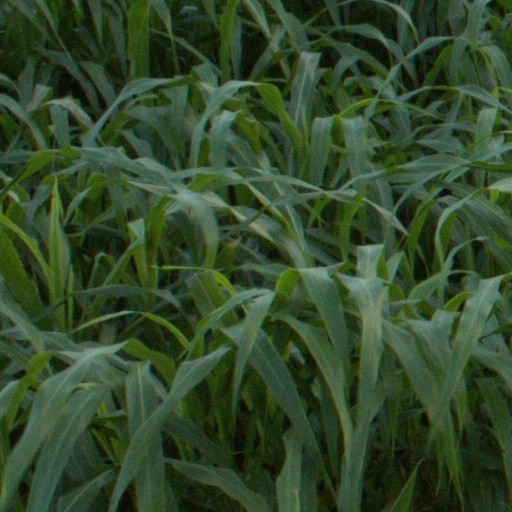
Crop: sorghum